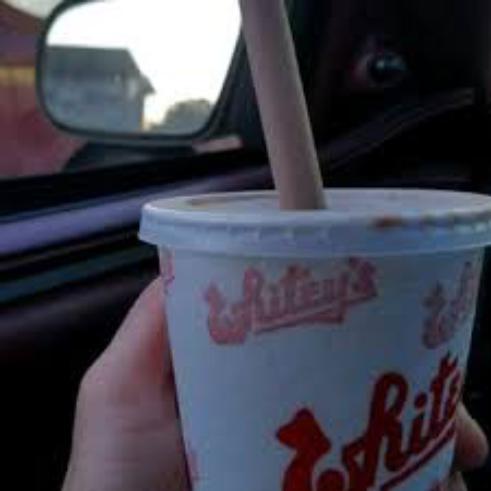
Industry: Food